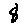
Label: 8